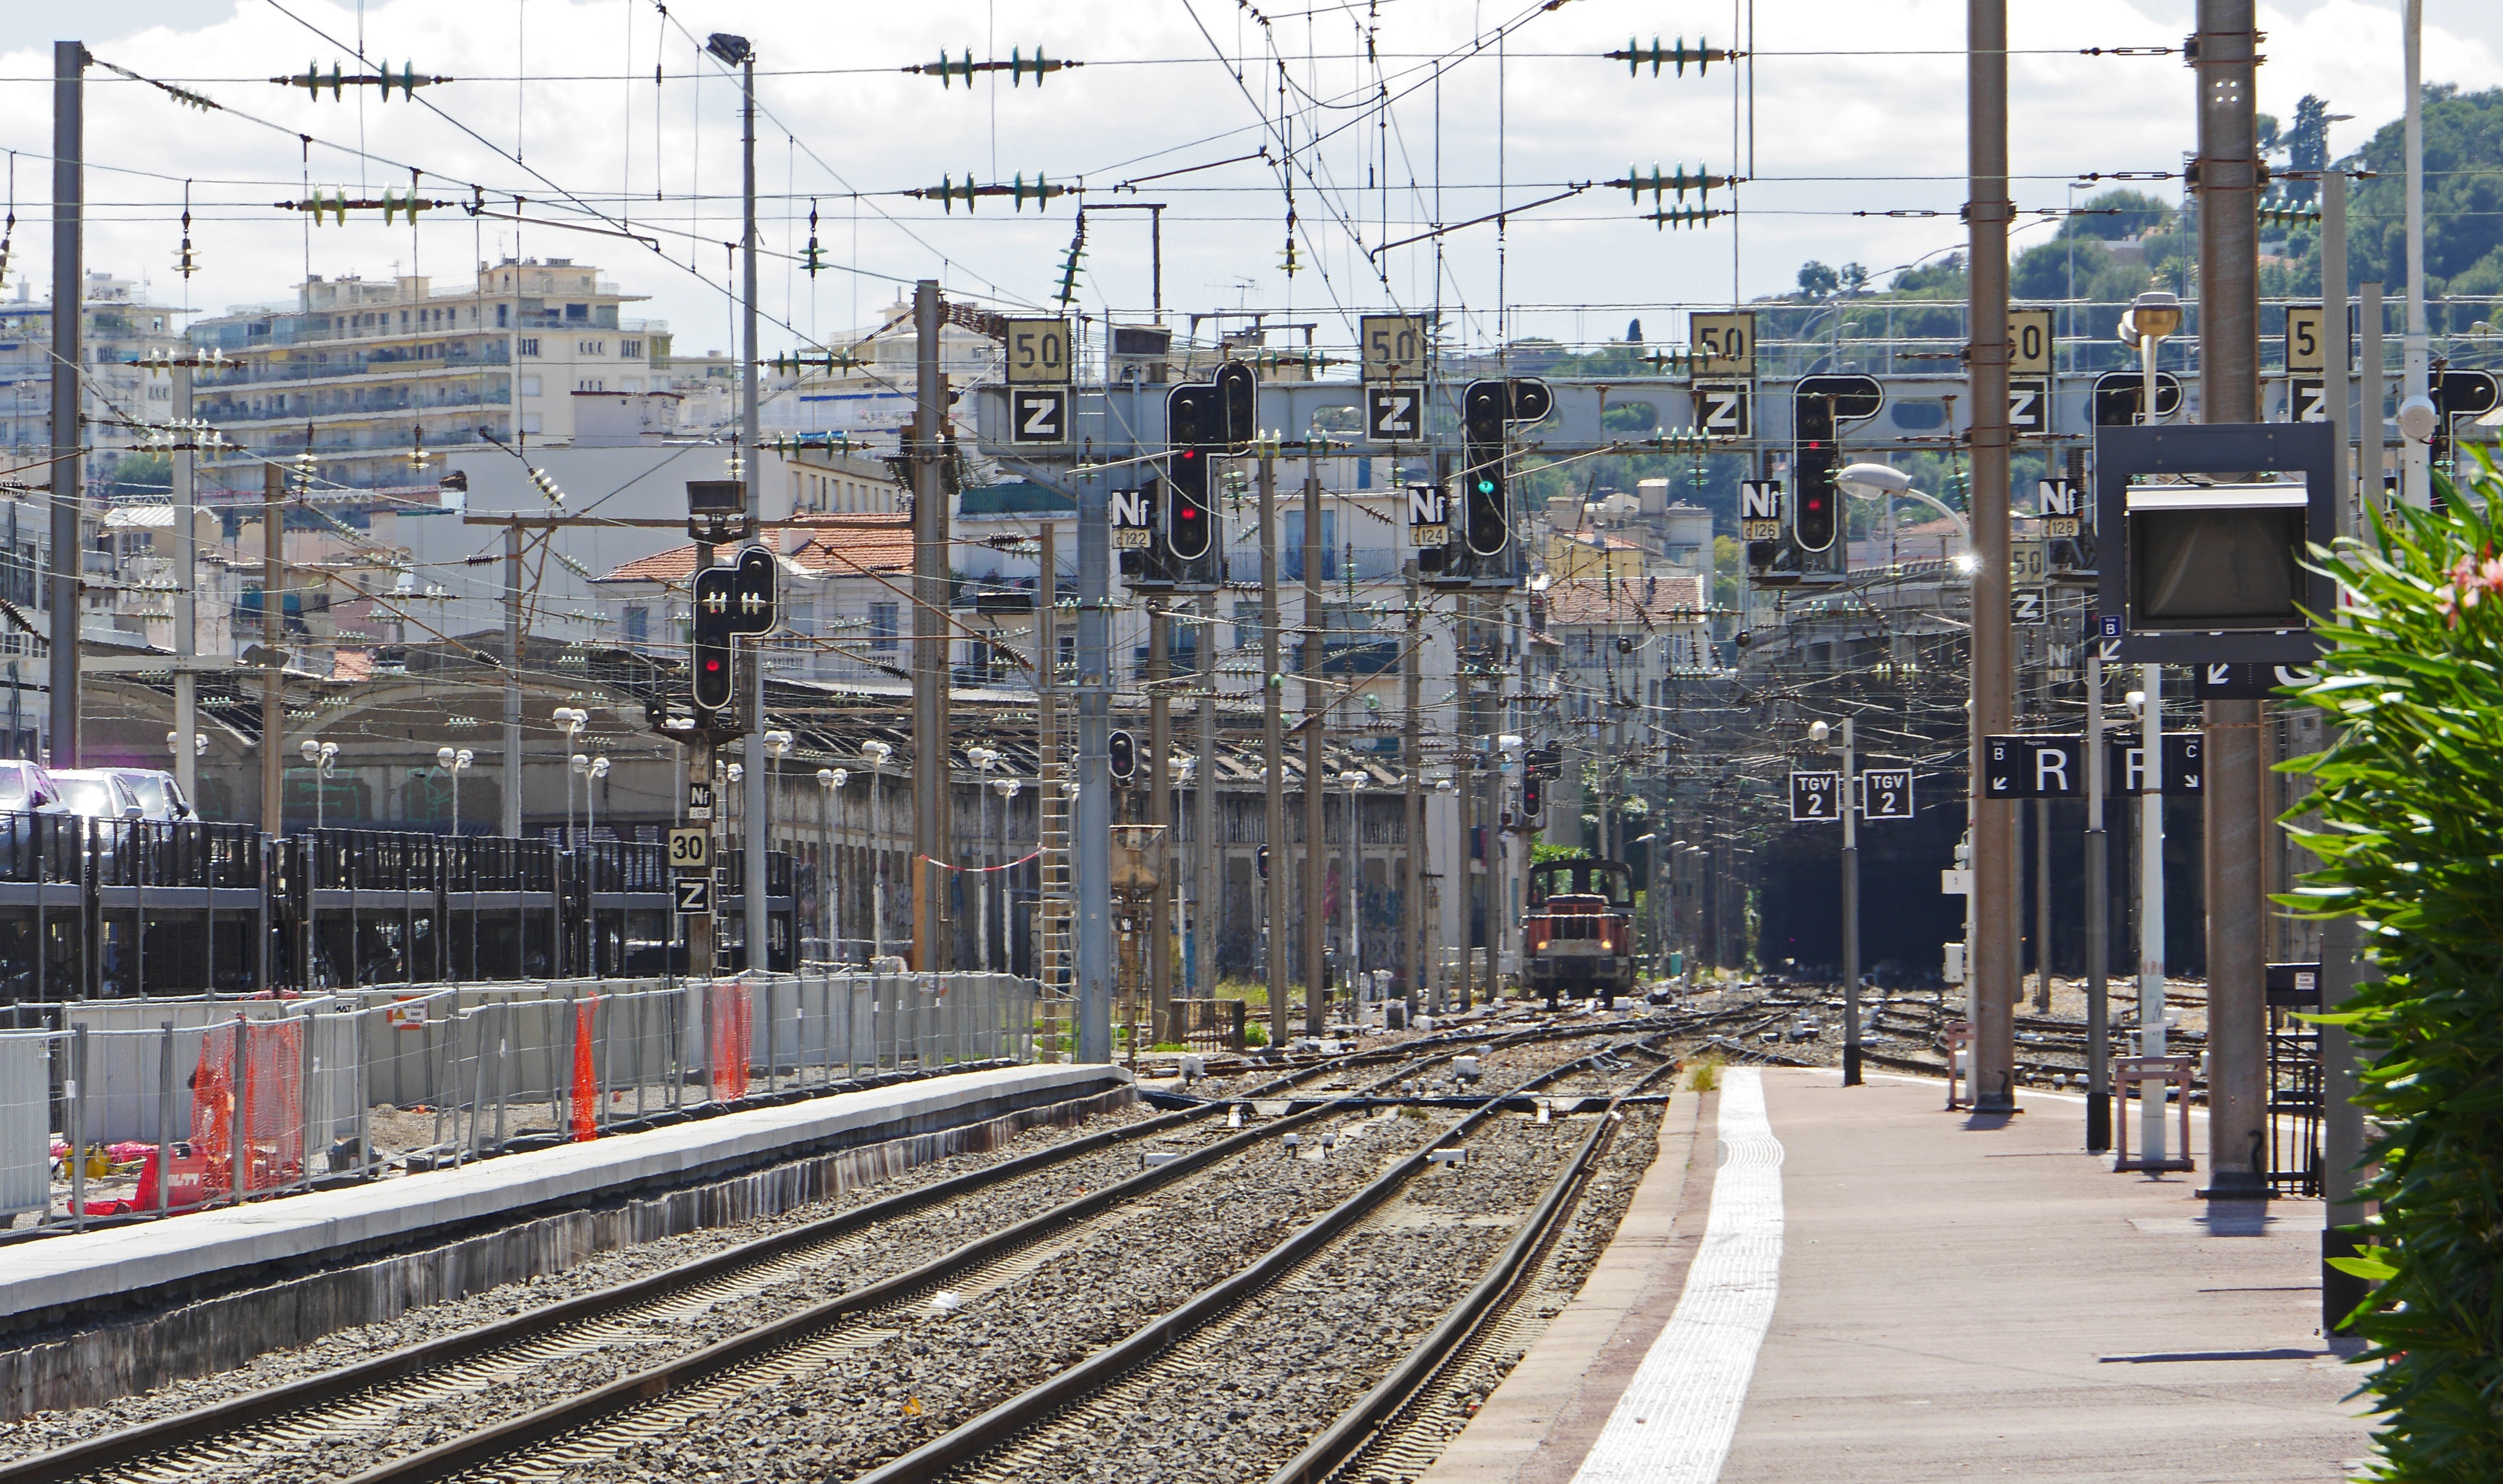
mountain, track, railway, train, tunnel, cityscape, transport, france, vehicle, station, train station, platform, electricity, public transport, gare, nice, sncf, railway station, central station, gateway, rail transport, gleise, rail traffic, gantry, south of france, urban landscape, catenary, diesel locomotive, switcher, hbf, land vehicle, traffic routes, exit west, residential area, rolling stock, metropolitan area